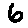
Label: 6